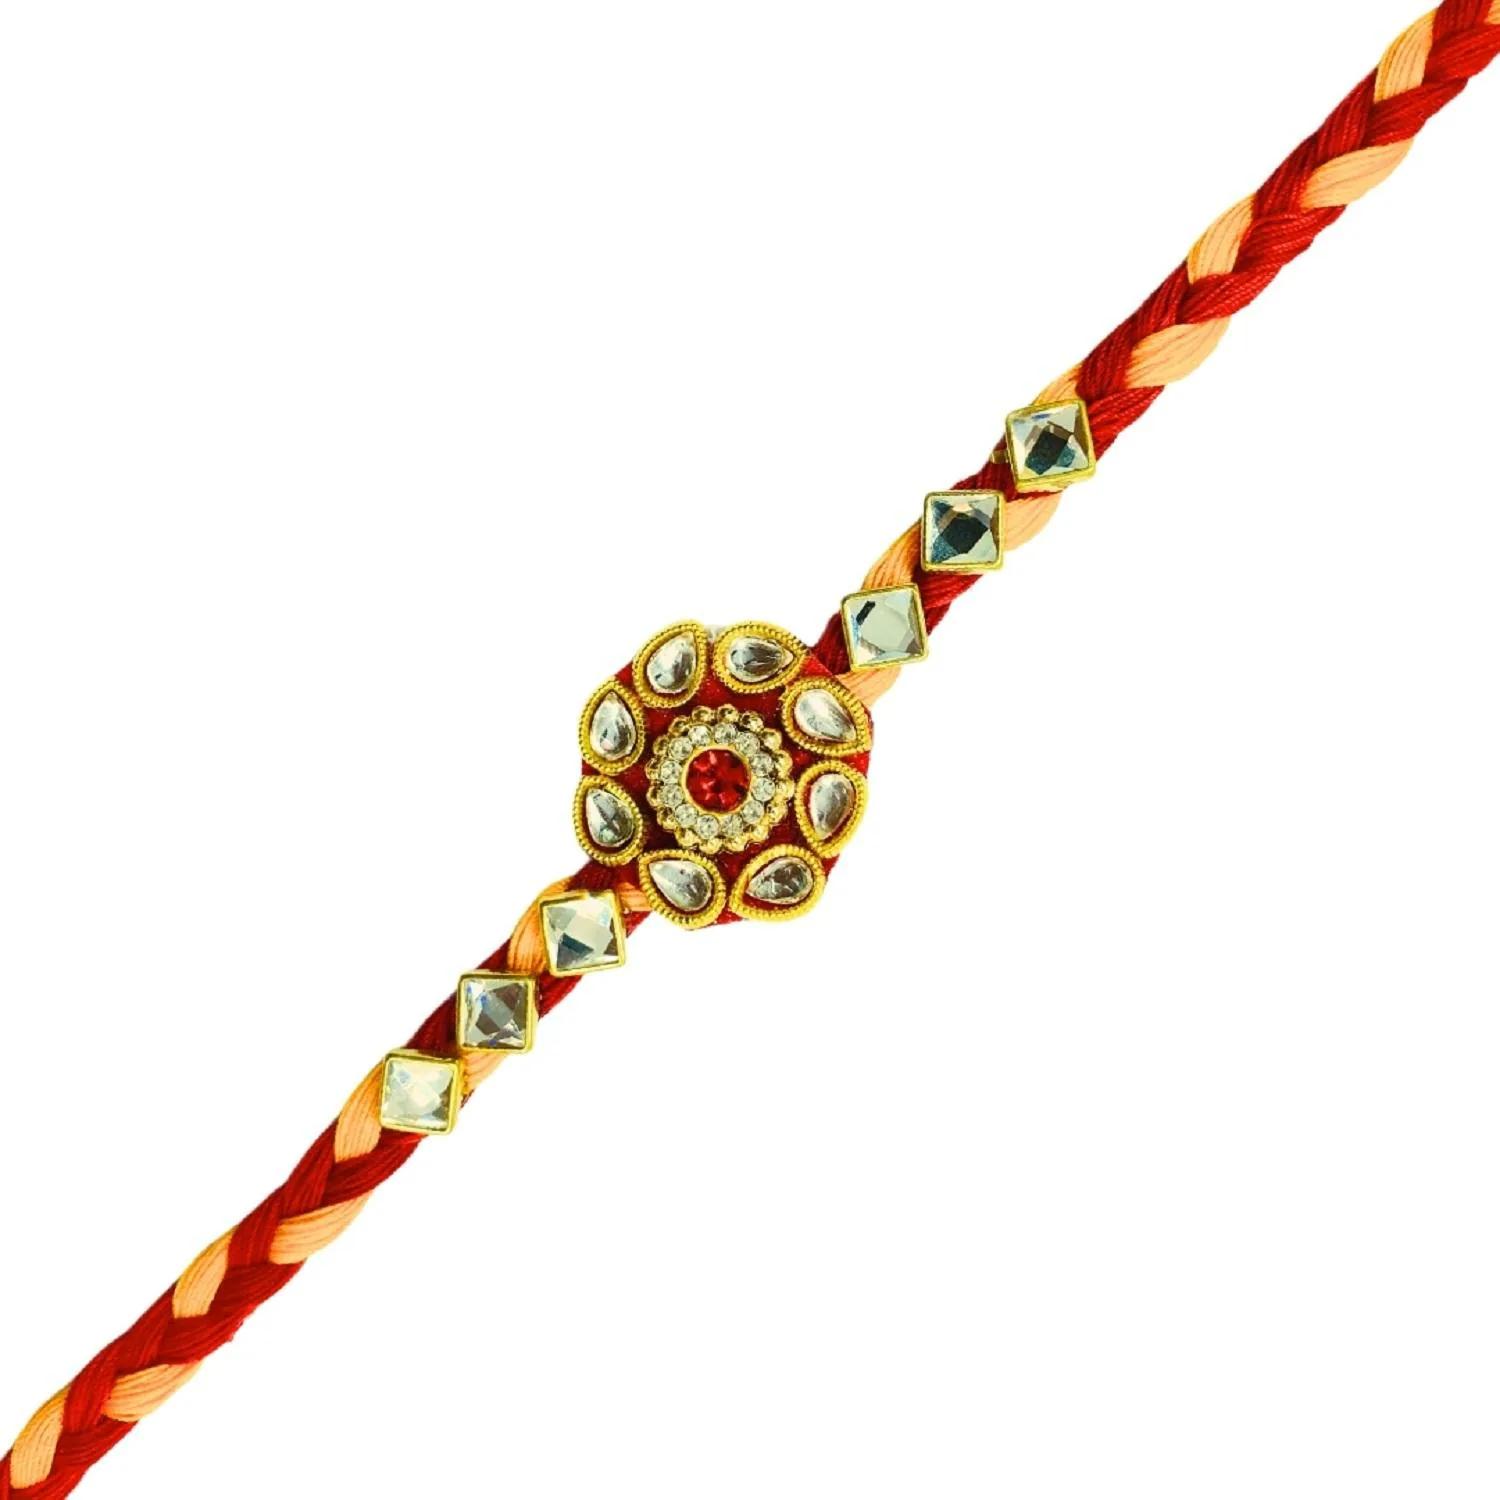
VIBRANCE Traditional Round Style Rakhi for Raksha Bandhan.
Type: Rakhis
Brand: VIBRANCE
Price: Rs. 199
 Raksha Bhandan is a celebration of the bond between a brother and sister. We specialize in creating unique rakhi designs for every brother and sister. Our rakhi collection ranges from traditional to modern designs, all of which are handcrafted with love and care. We strive to make each Raksha Bhandan special for our customers by providing the perfect rakhi for their loved ones. With our wide range of designs and styles, you can find the perfect rakhi for your brother or sister. Shop with us today to make your Raksha Bhandan magical.The design of the delivered product or parts of it may vary slightly from what is shown in the image.
Features: Hand crafted pearl and crystal studded rakhi Multicolor Rakhi,Special Multi colour Designer Rakhi for Brother / Bhabhi / Kids,Includes roli chawal and free greeting card,Rakshabandhan Special Card,Comes with Roli Chawal & Best Wishes Greeting Card in best packaging